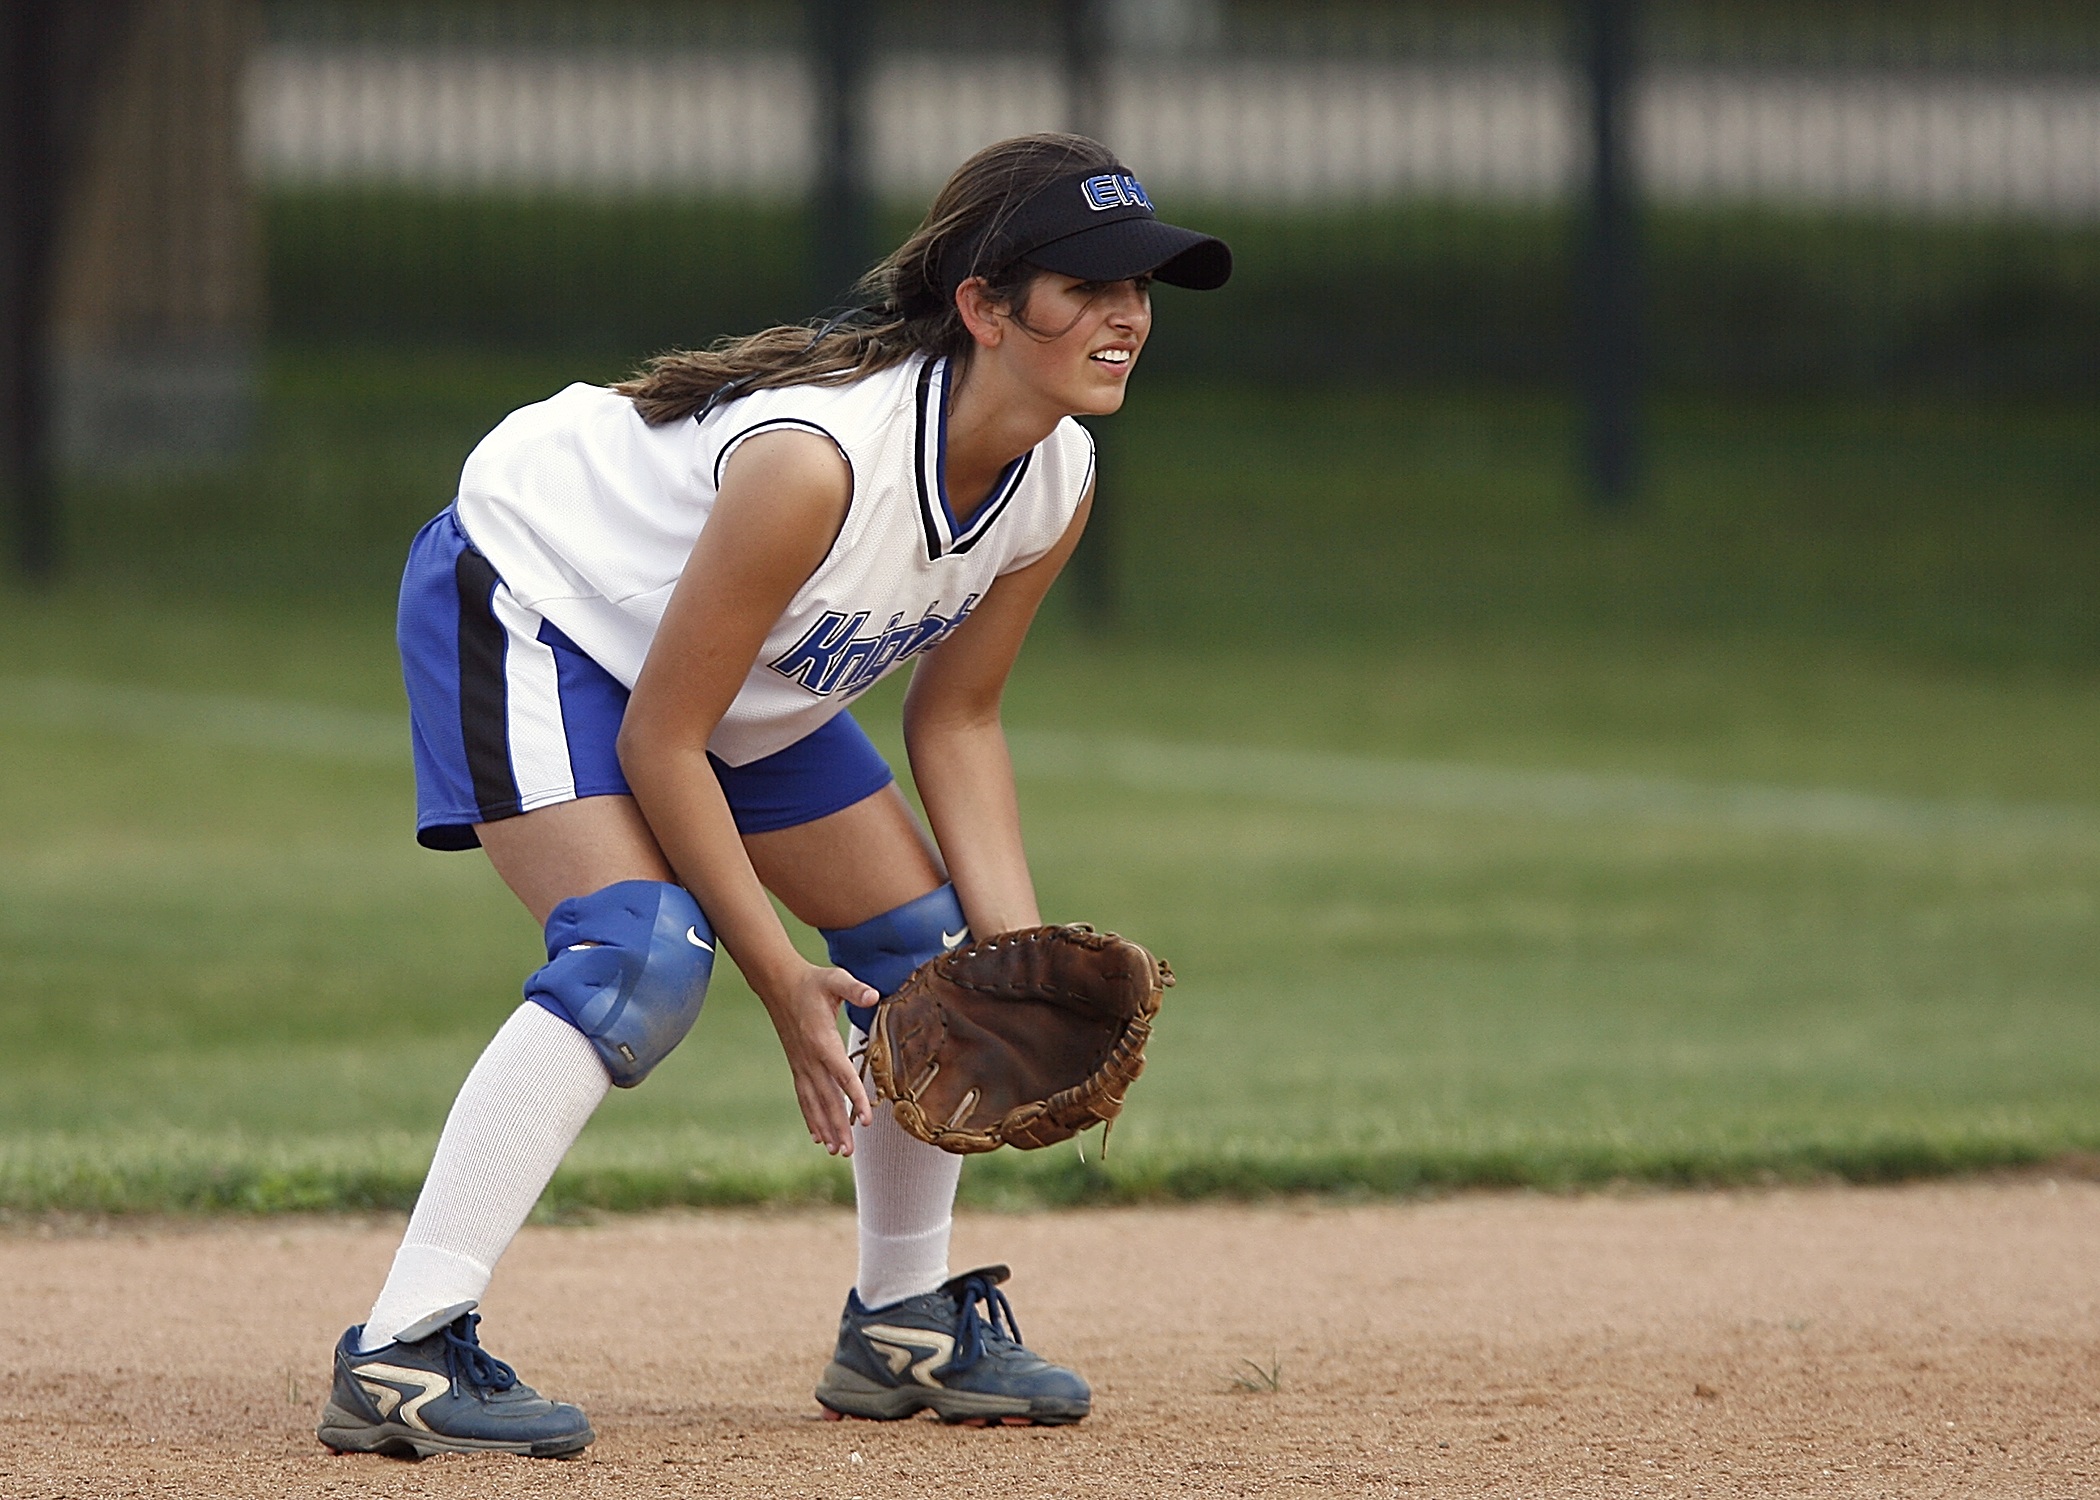
person, girl, baseball, glove, sport, game, female, young, athletic, action, player, baseball field, pitch, teenager, competition, sports, pitcher, uniform, teen, watching, athlete, tournament, concentration, baseball player, catcher, softball, infield, ball game, ballgame, team sport, infielder, college baseball, competition event, bat and ball games, baseball positions, college softball